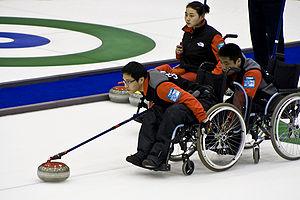
L'équipe de Chine de curling est la sélection qui représente la Chine dans les compétitions internationales de curling.